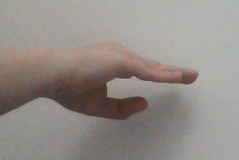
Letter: jeem